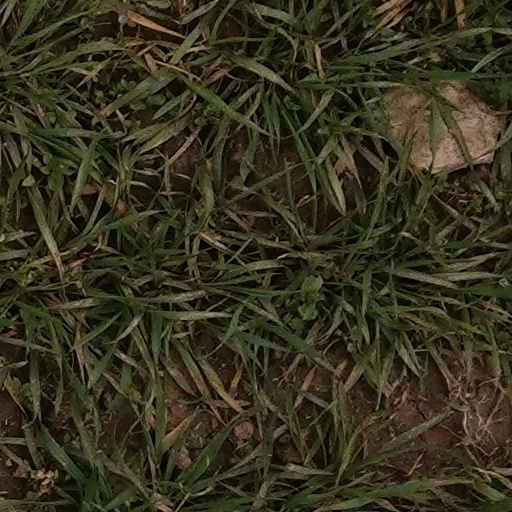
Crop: wheat